History of Christianity in Norway

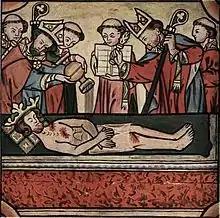
Burial of St Olaf

Olaf Haraldsson completed the missionary work that his three Christian predecessors had commenced. He was baptized in Rouen in Normandy before he invaded Norway in 1015. Anglo-Saxon clergymen accompanied him to the kingdom, according to the sagas. Anglo-Saxon influence both on the Christian vocabulary of the Norwegian language and on the earliest Christian laws is well-documented. Adam of Bremen claimed that Olaf had also urged the archbishop of Hamburg-Bremen to send German missionaries to Norway.